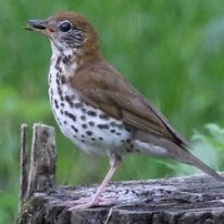
Species: WOOD THRUSH
Scientific name: HYLOCICHLA MUSTELINA